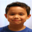
Label: boy